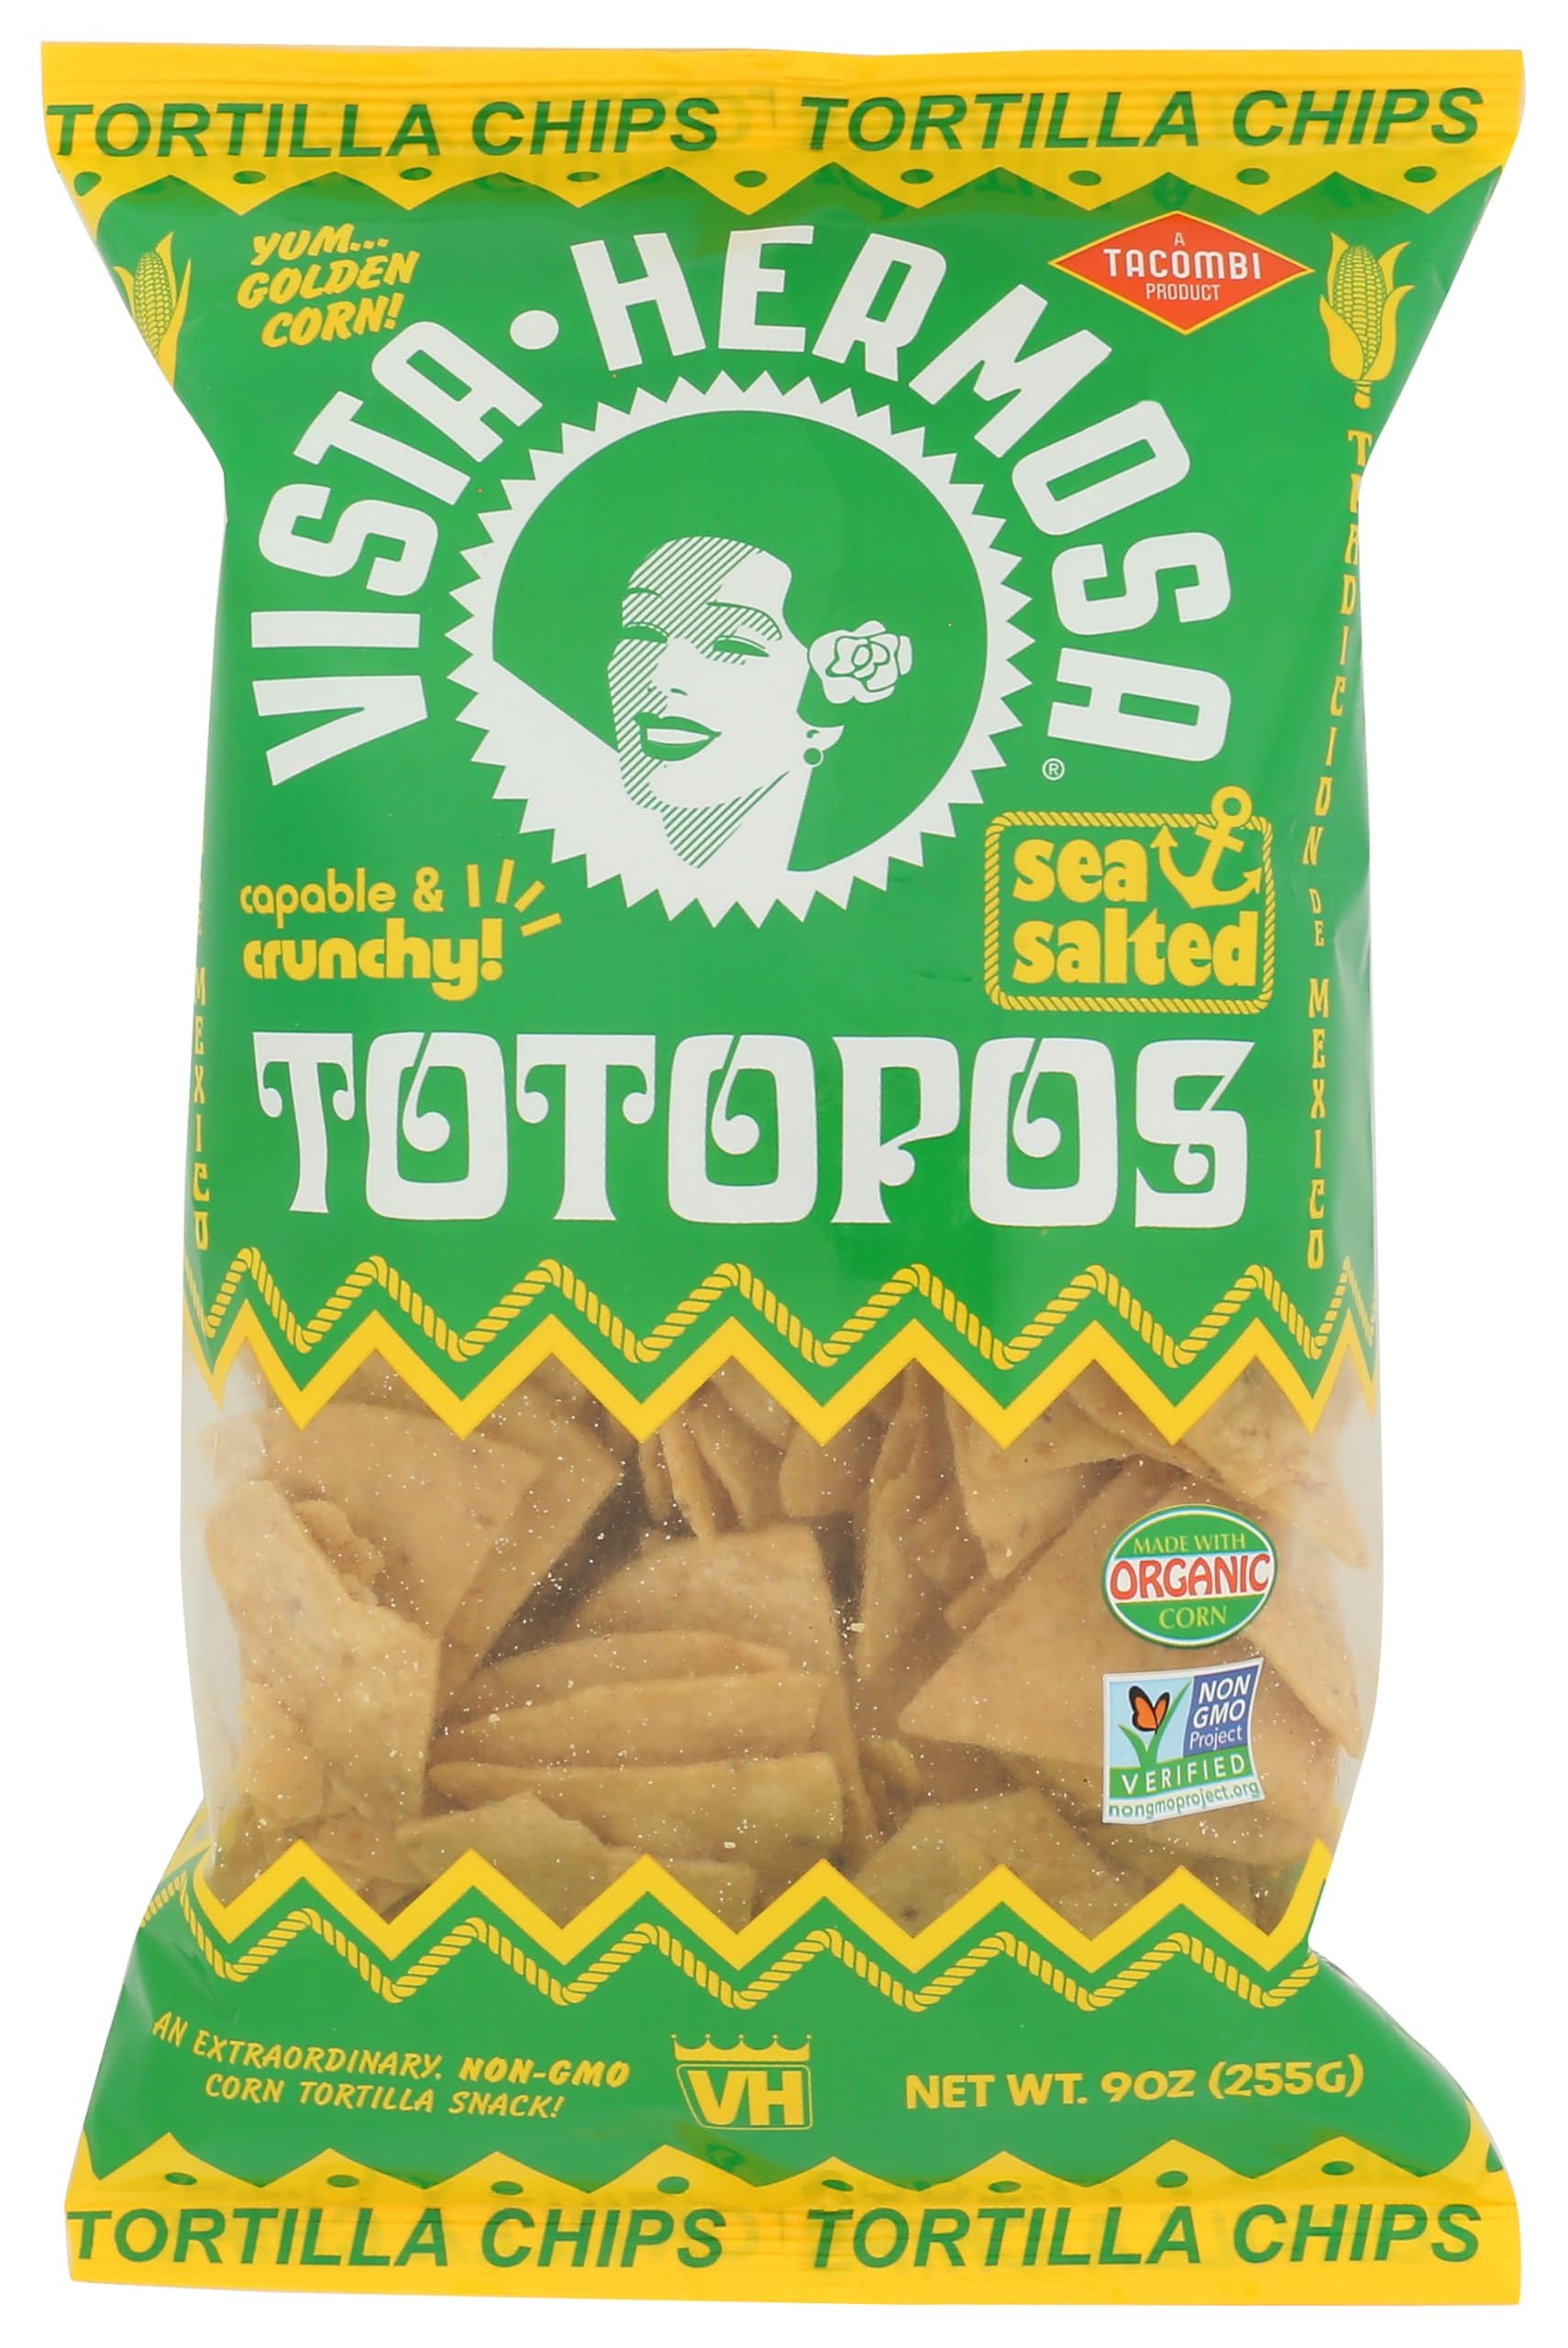
Item Name: Vista Hermosa Corn Tortilla Chips, 9 oz
Bullet Point 1: No hydrogenated fats or high fructose corn syrup allowed in any food
Bullet Point 2: No bleached or bromated flour
Bullet Point 3: No synthetic nitrates or nitrites
Product Description: Candy Snacks
Value: 9.0
Unit: Ounce

Price: 46.06